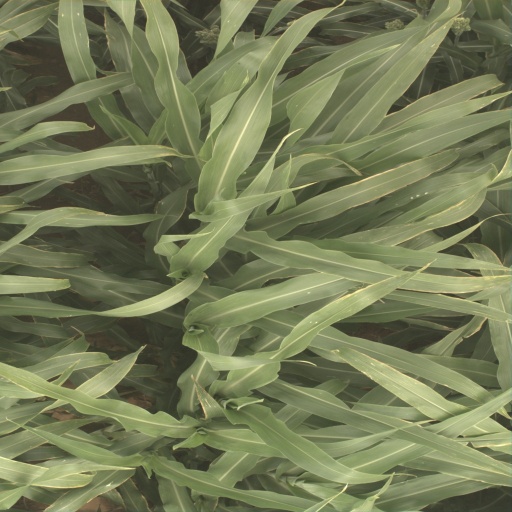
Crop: sorghum